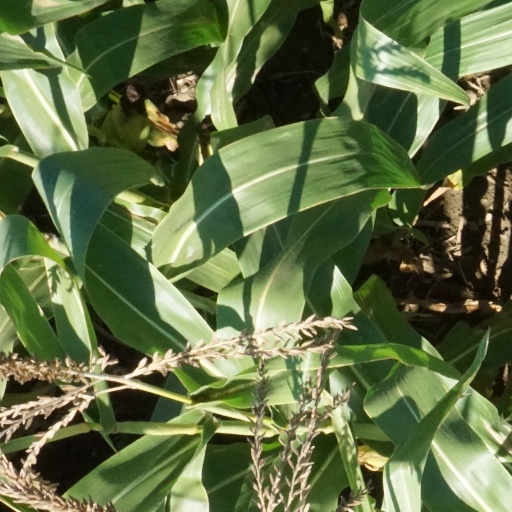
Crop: maize; corn